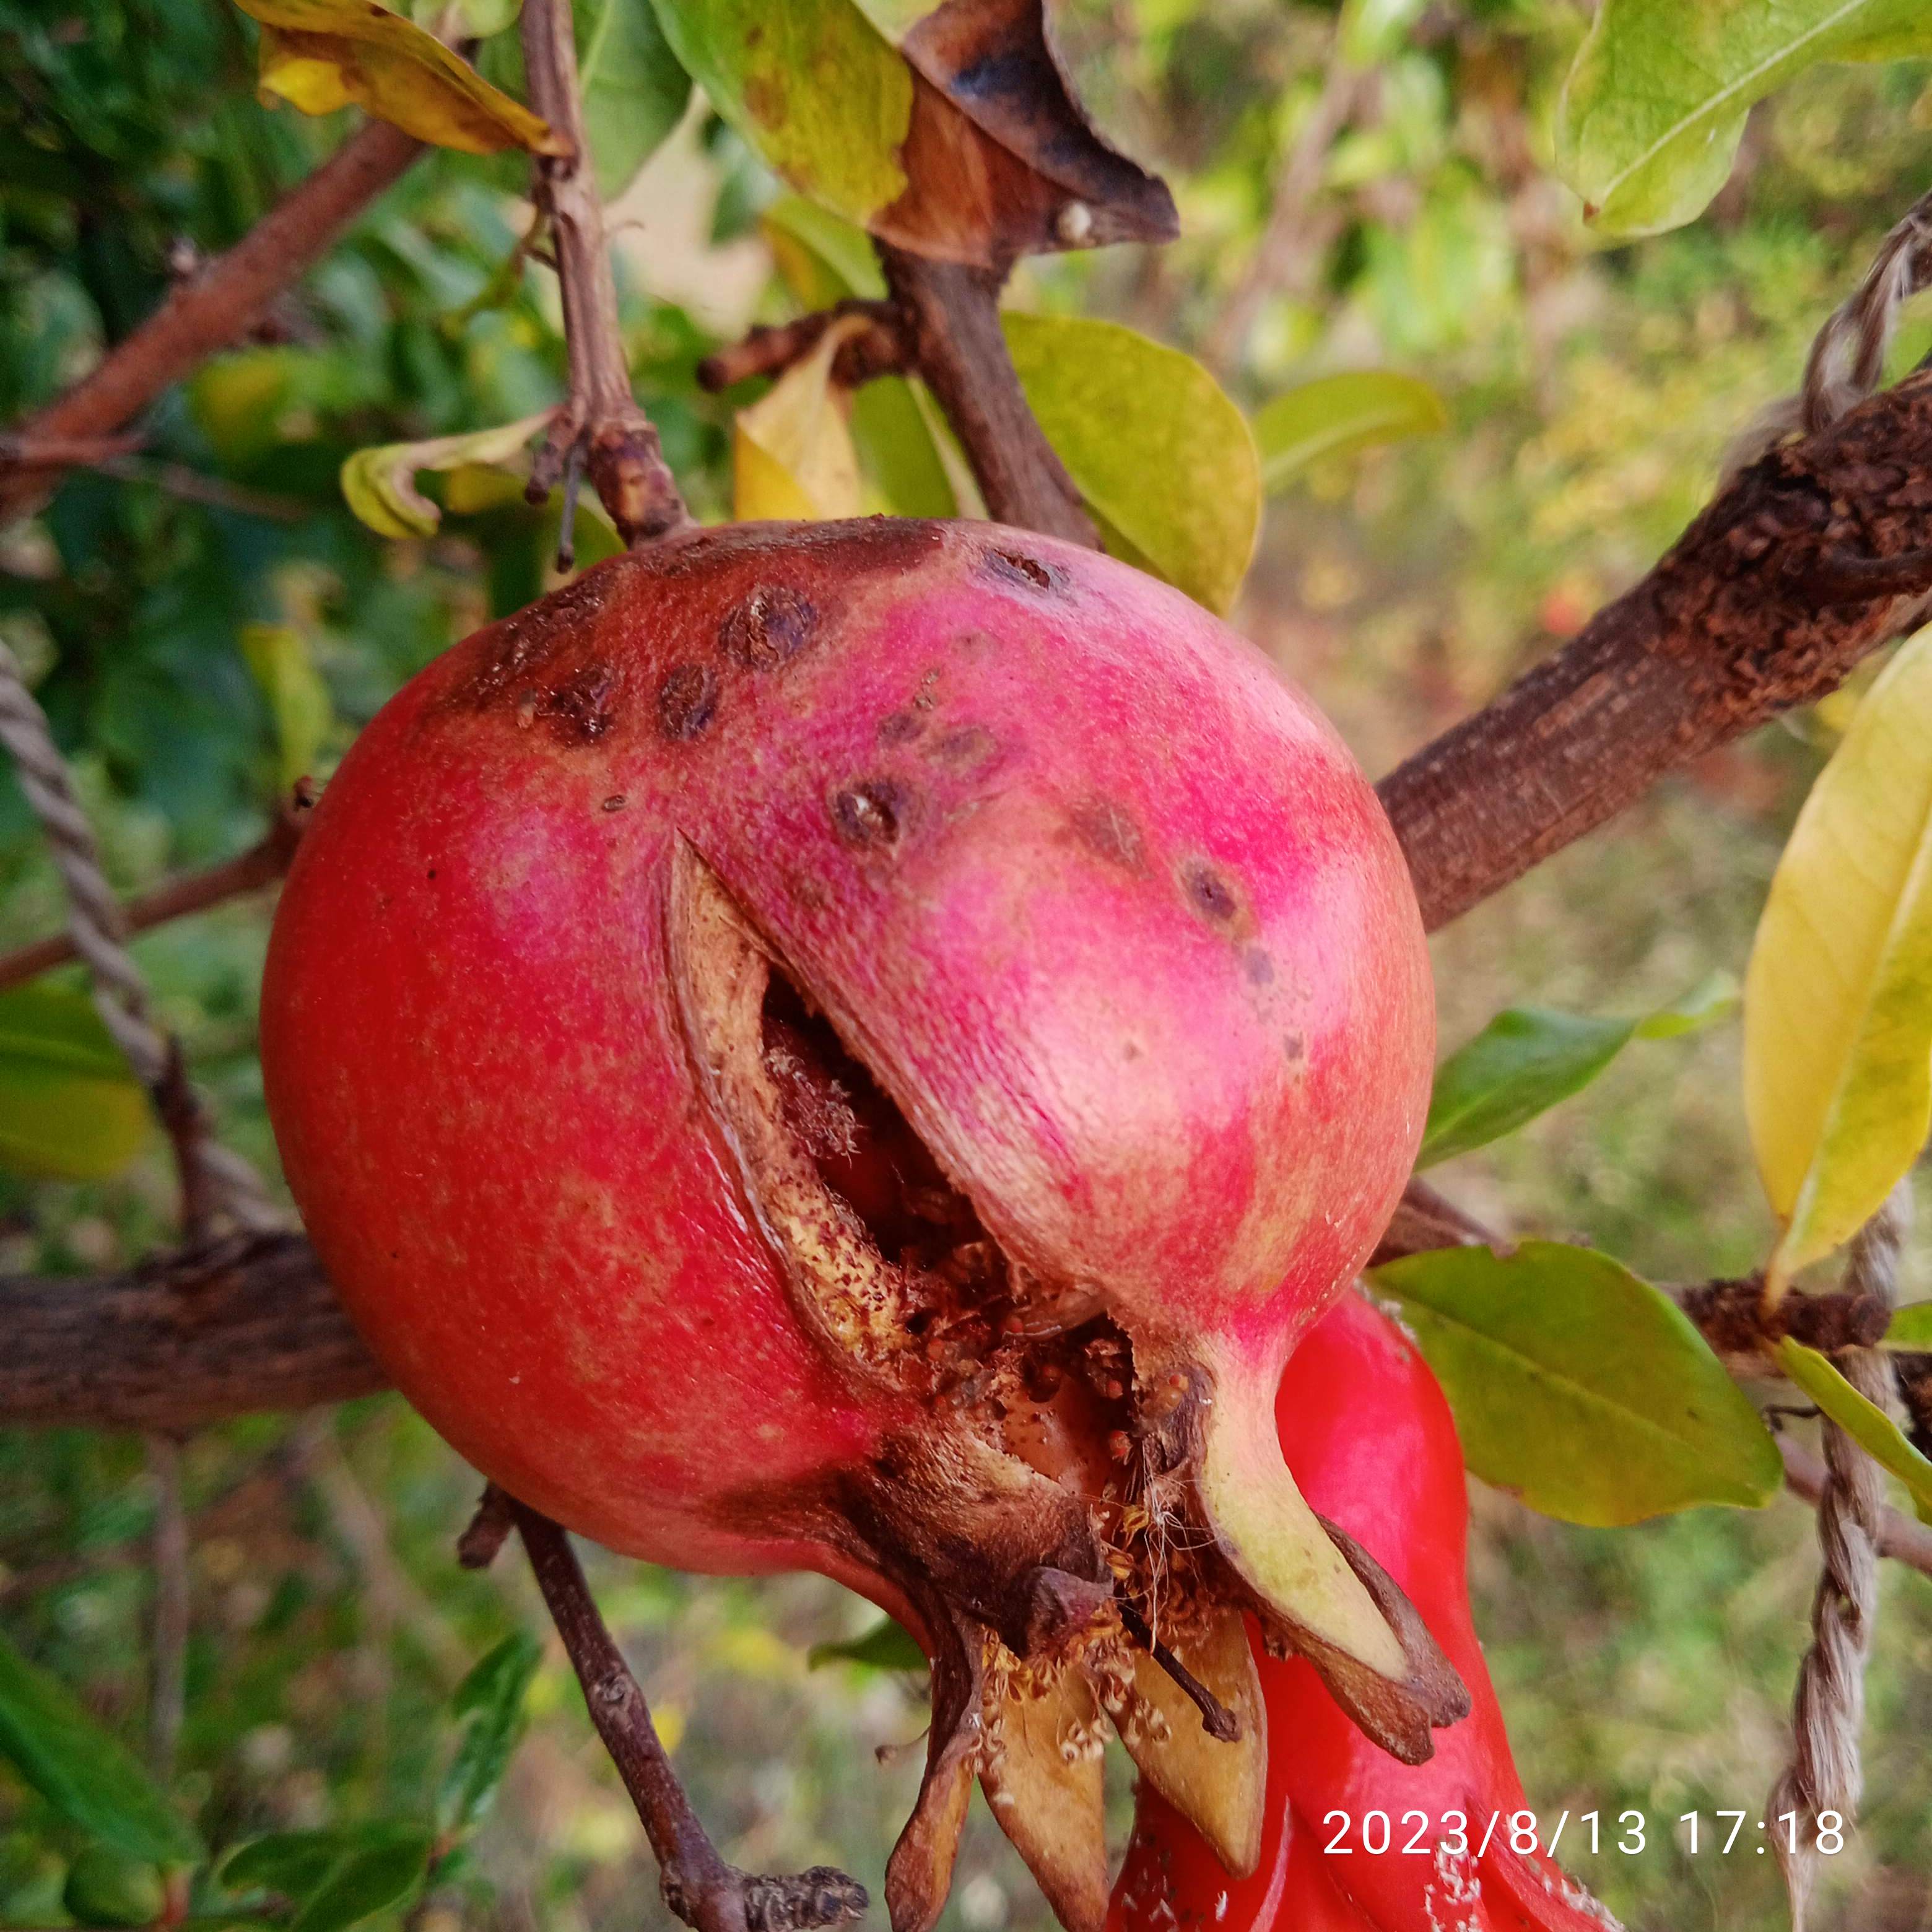
Label: Bacterial_Blight